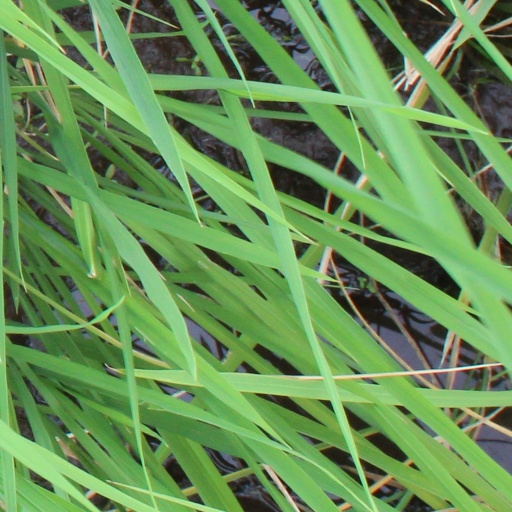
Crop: rice